New York State Route 95

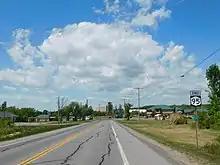
NY 95 approaching NY 37 in Bombay

The origins of NY 95 date back to the early 1910s when the highway was improved to state highway standards by the state of New York as part of two separate projects. North of Bombay, the road was rebuilt as part of a contract let on February 18, 1910, that also covered part of what is now NY 37. It was added to the state highway system on November 28, 1910, as State Highway 820 (SH 820). The section between Moira and Bombay was reconstructed under a contract awarded on March 22, 1911, and accepted as a state highway on September 16, 1913, as SH 885. Both numbers are unsigned. In the 1930 renumbering of state highways in New York, NY 95 was assigned to an alignment extending from Saint Regis Falls in the south to the vicinity of Hogansburg in the north. North of Moira, the route was overlaid on SH 885 and SH 820. NY 95 was truncated to US 11 in Moira , and its former alignment south to Saint Regis Falls is now maintained by Franklin County as CR 5.